Alice Meynell

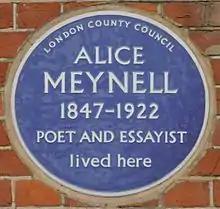
Alice Meynell blue plaque

Meynell was twice considered for the Poet Laureate of the United Kingdom, on the 1892 death of Alfred, Lord Tennyson and in 1913 to replace Alfred Austin. Elizabeth Barrett Browning, her third cousin, was the only other female potential laureate up to that time. Neither of these women were given the recognition of this status with the first and only female to hold the post, appointed by the monarch, being Carol Ann Duffy in 2009 -19.